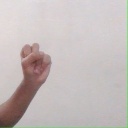
अक्षर: स